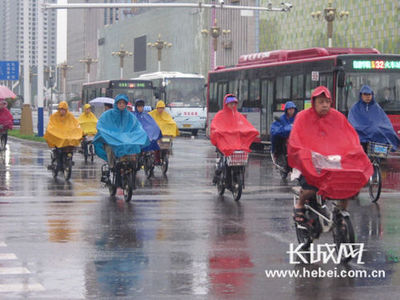
Weather: rain or strom